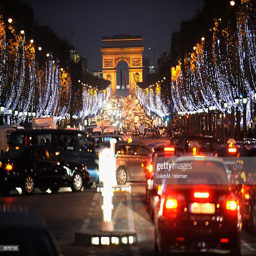
a general view of the christmas lights alonga city .